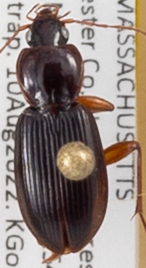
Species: Synuchus impunctatus
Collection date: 2022-08-10
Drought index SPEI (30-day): -0.404
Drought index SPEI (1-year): -0.54
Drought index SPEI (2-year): -0.62